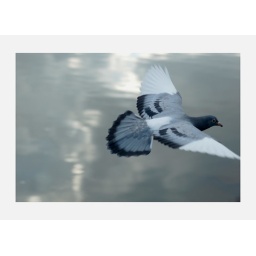
&amp;quot;And I dream I can spread my wings... flying high, high, I am a bird in the sky&amp;quot;... ABBA